Ringzug

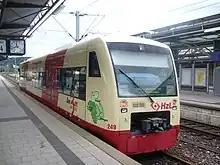
A Ringzug railcar in Rottweil

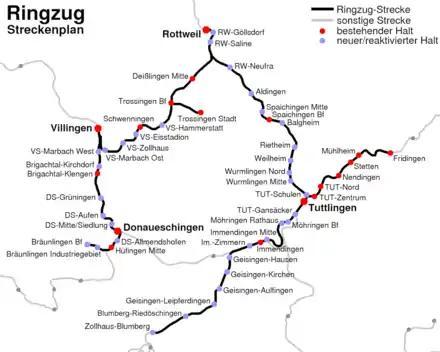
Line map of the Ringzug

The Ringzug ("ring train"), also called the 3er-Ringzug ("ring train of the 3") is a passenger transport network in the districts of Tuttlingen, Rottweil and Schwarzwald-Baar in southern Baden-Württemberg, Germany. The Ringzug went into regular operations on 31 August 2003 and has operated in its current form since 12 December 2004. The concept of the Ringzug is the operation of a clockface timetable, coordinated with a variety of other buses and train services, over an S-Bahn-like network in a rural environment. In March 2006, the passenger association "Pro Bahn" described the Ringzug as an exemplary public transport system at its 2006-passenger transport awards ("Fahrgastpreis 2006"). The Ringzug has aroused interest beyond the region and can point to steadily rising passenger numbers and declining deficits.